Dujiangyan railway station

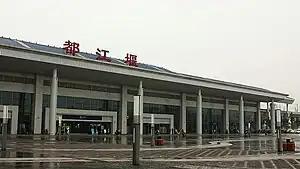

The Dujiangyan railway station is a railway station of Chengdu–Dujiangyan Intercity Railway. The station located in Guankou, Dujiangyan, Chengdu, Sichuan, China.